Esbjerg

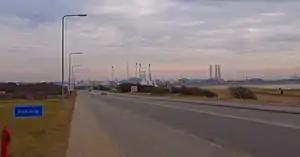
View of Esbjerg in the distance

The town is situated on the southwestern coast of Denmark, and is a port on the North Sea. By road, it is west of Kolding, southwest of Aarhus, west of Copenhagen and southwest of Aalborg. By sea, it is situated roughly northeast of Harwich, England. As a result of planned development, the older sections of the town look like a chessboard with long, wide streets with rectangular corners.